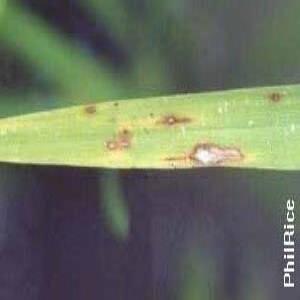
Disease: Blast